Wildlife trade

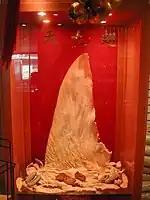
Shark fin for sale in Hong Kong

Notable trade hubs of the wildlife trade include Suvarnabhumi Airport in Bangkok, which offers smugglers direct jet service to Europe, the Middle East, North America and Africa. The Chatuchak weekend market in Bangkok is a known center of illicit wildlife trade, and the sale of lizards, primates, and other endangered species has been widely documented.